Fat Freddy's Drop

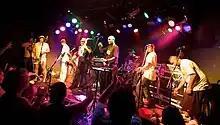
Seven musicians on a stage with various instruments and microphones, audience members raise their hands in a clapping motion

The now-seven-member Fat Freddy's Drop, sometimes calling themselves the "seven-headed soul monster", continued to play live at clubs and festivals. The band's first full-length album, "Live at the Matterhorn", was released in 2001 by The Drop. The live album is a recording of their show at the Matterhorn club in Wellington that year. Very little mastering was done to the album, which is divided into four tracks averaging 18 minutes each. It was not formally promoted, but sold 9,000 copies in its first few months via word-of-mouth, according to the "Sydney Morning Herald".